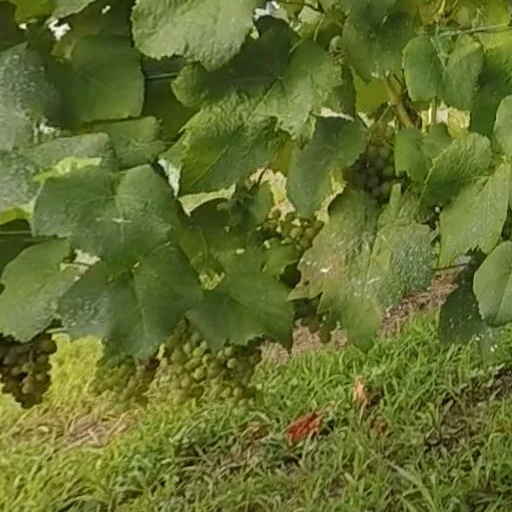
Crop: grape